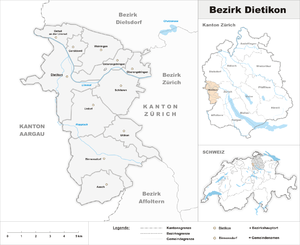
Le district de Dietikon est un district du canton de Zurich en Suisse.